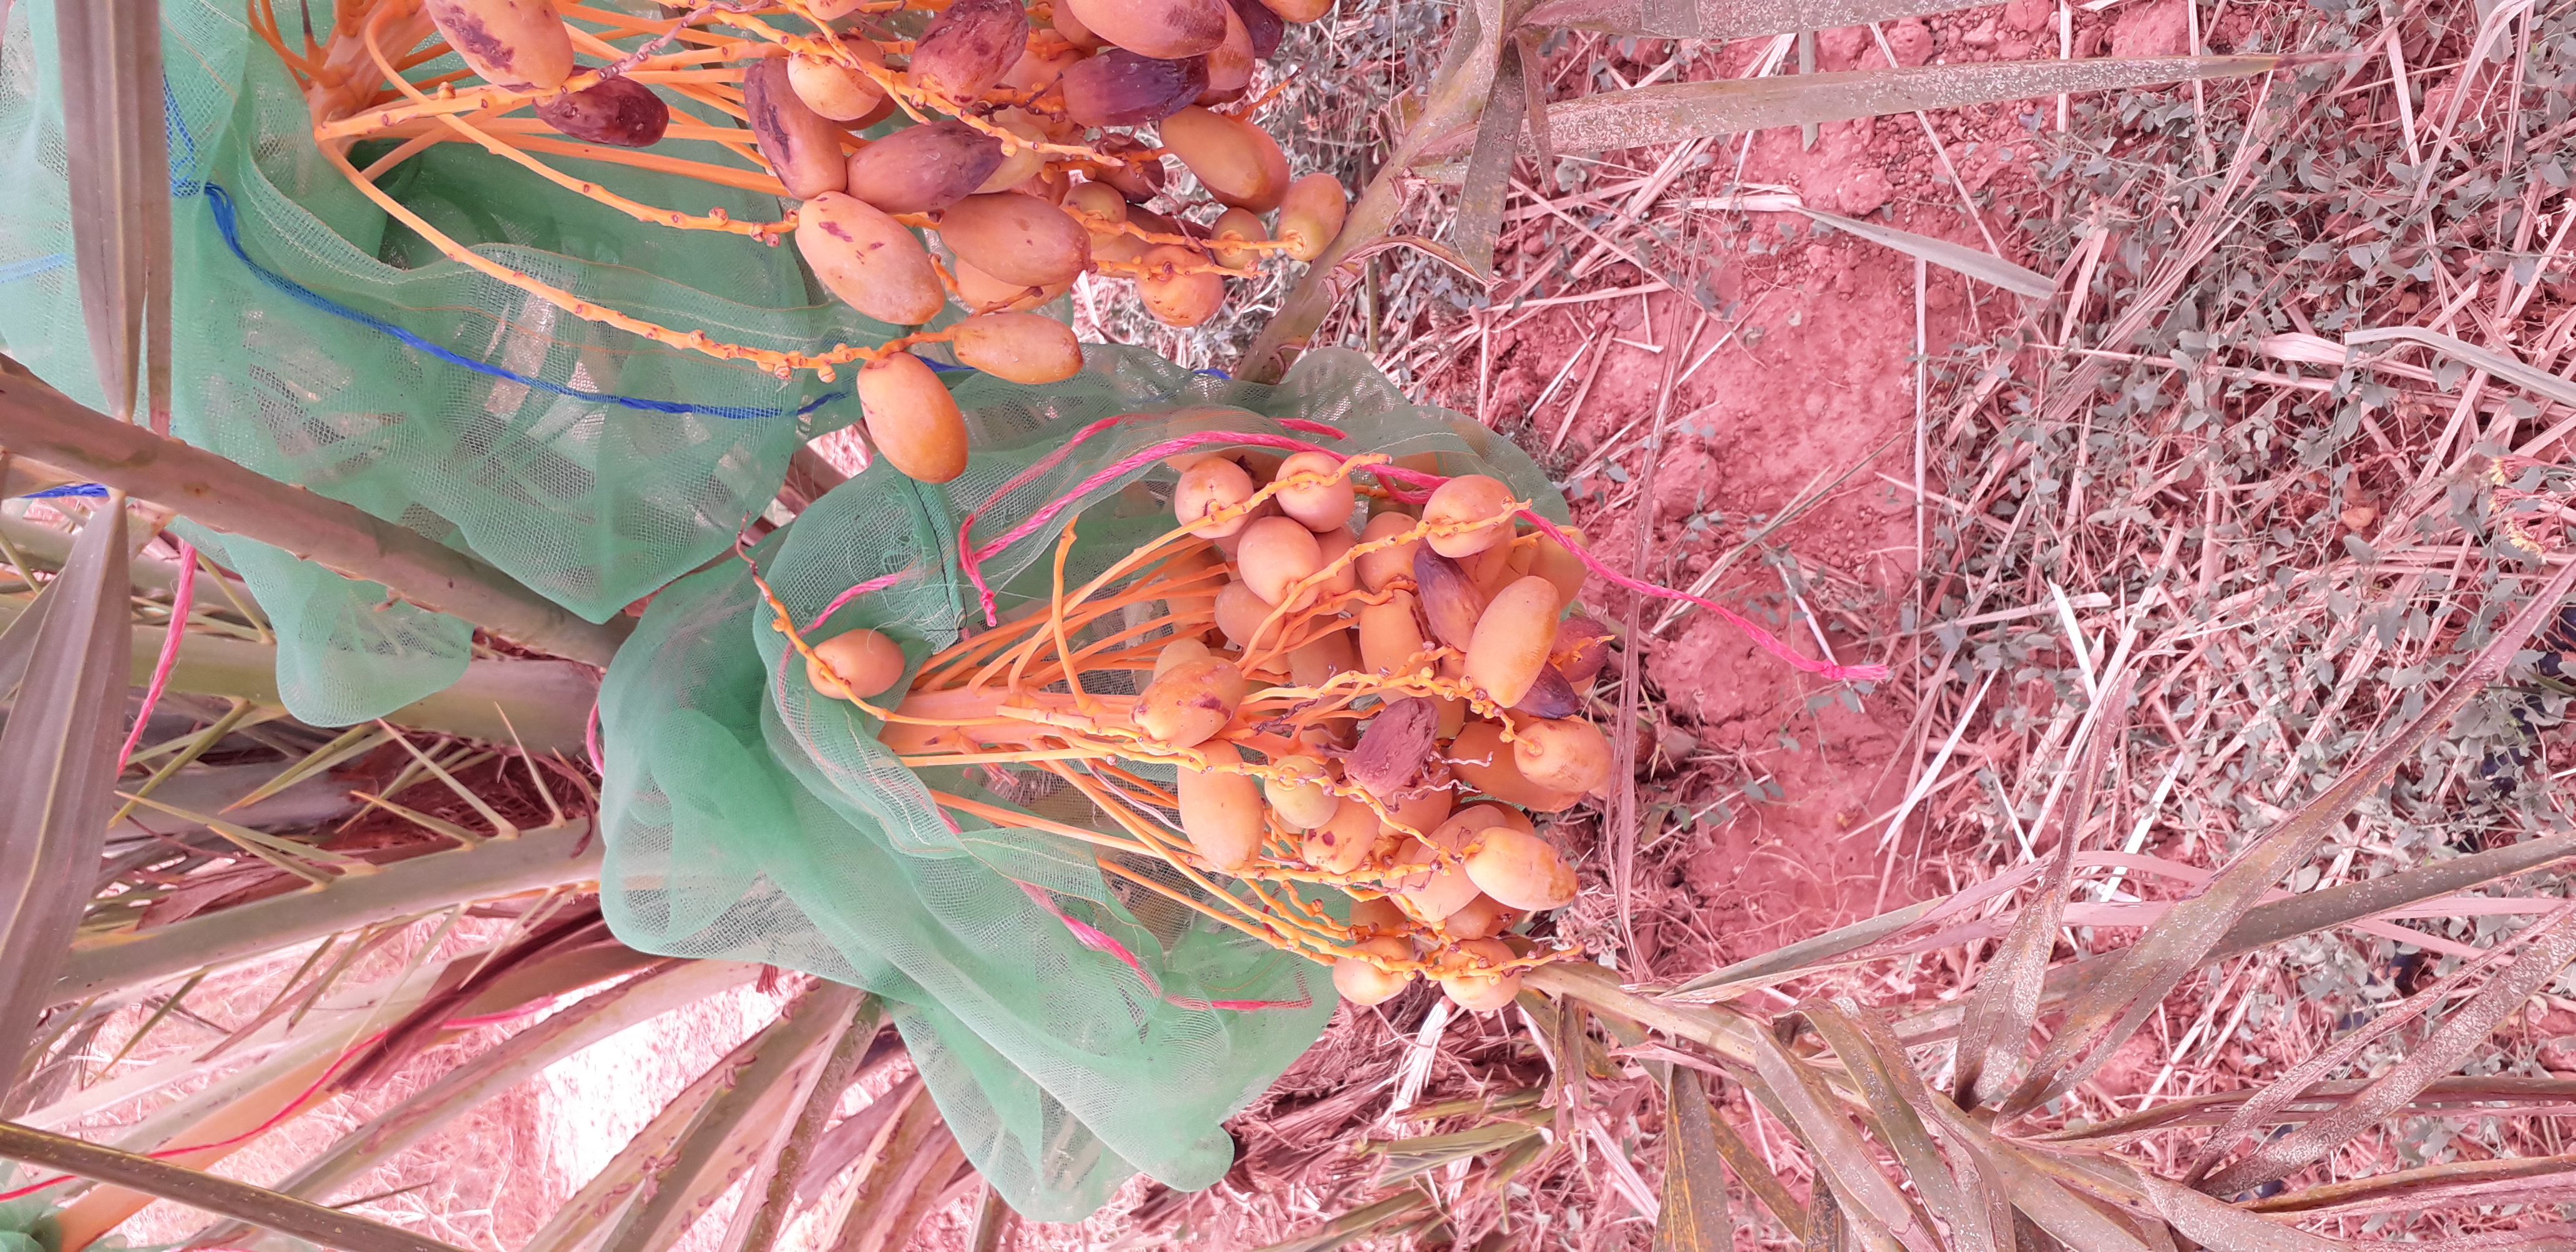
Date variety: Boumajhoul